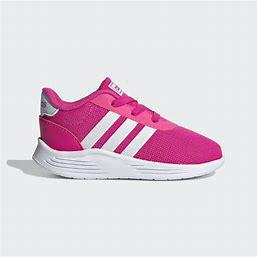
Brand: Adidas
Model: Lite Racer 2